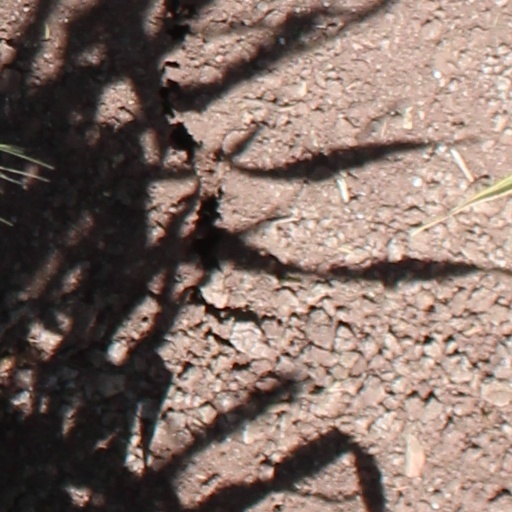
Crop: wheat